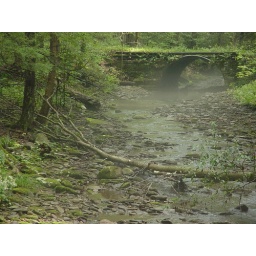
The mist hanging on a creek bed by a bridge